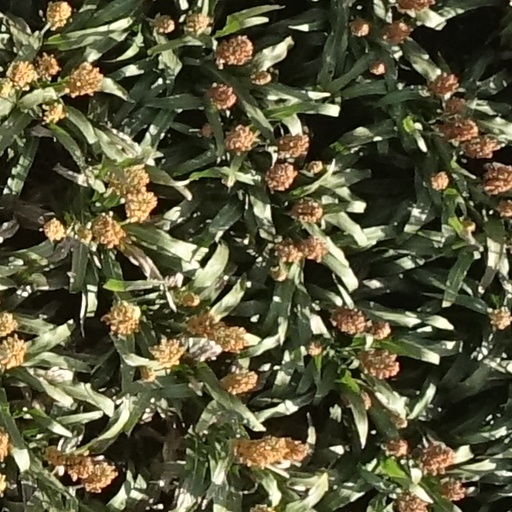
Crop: sorghum